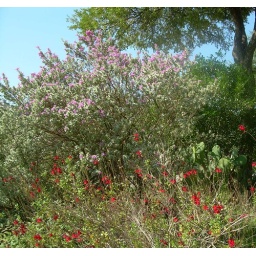
red salvia greggi blooms in front of pink purple sage blooms